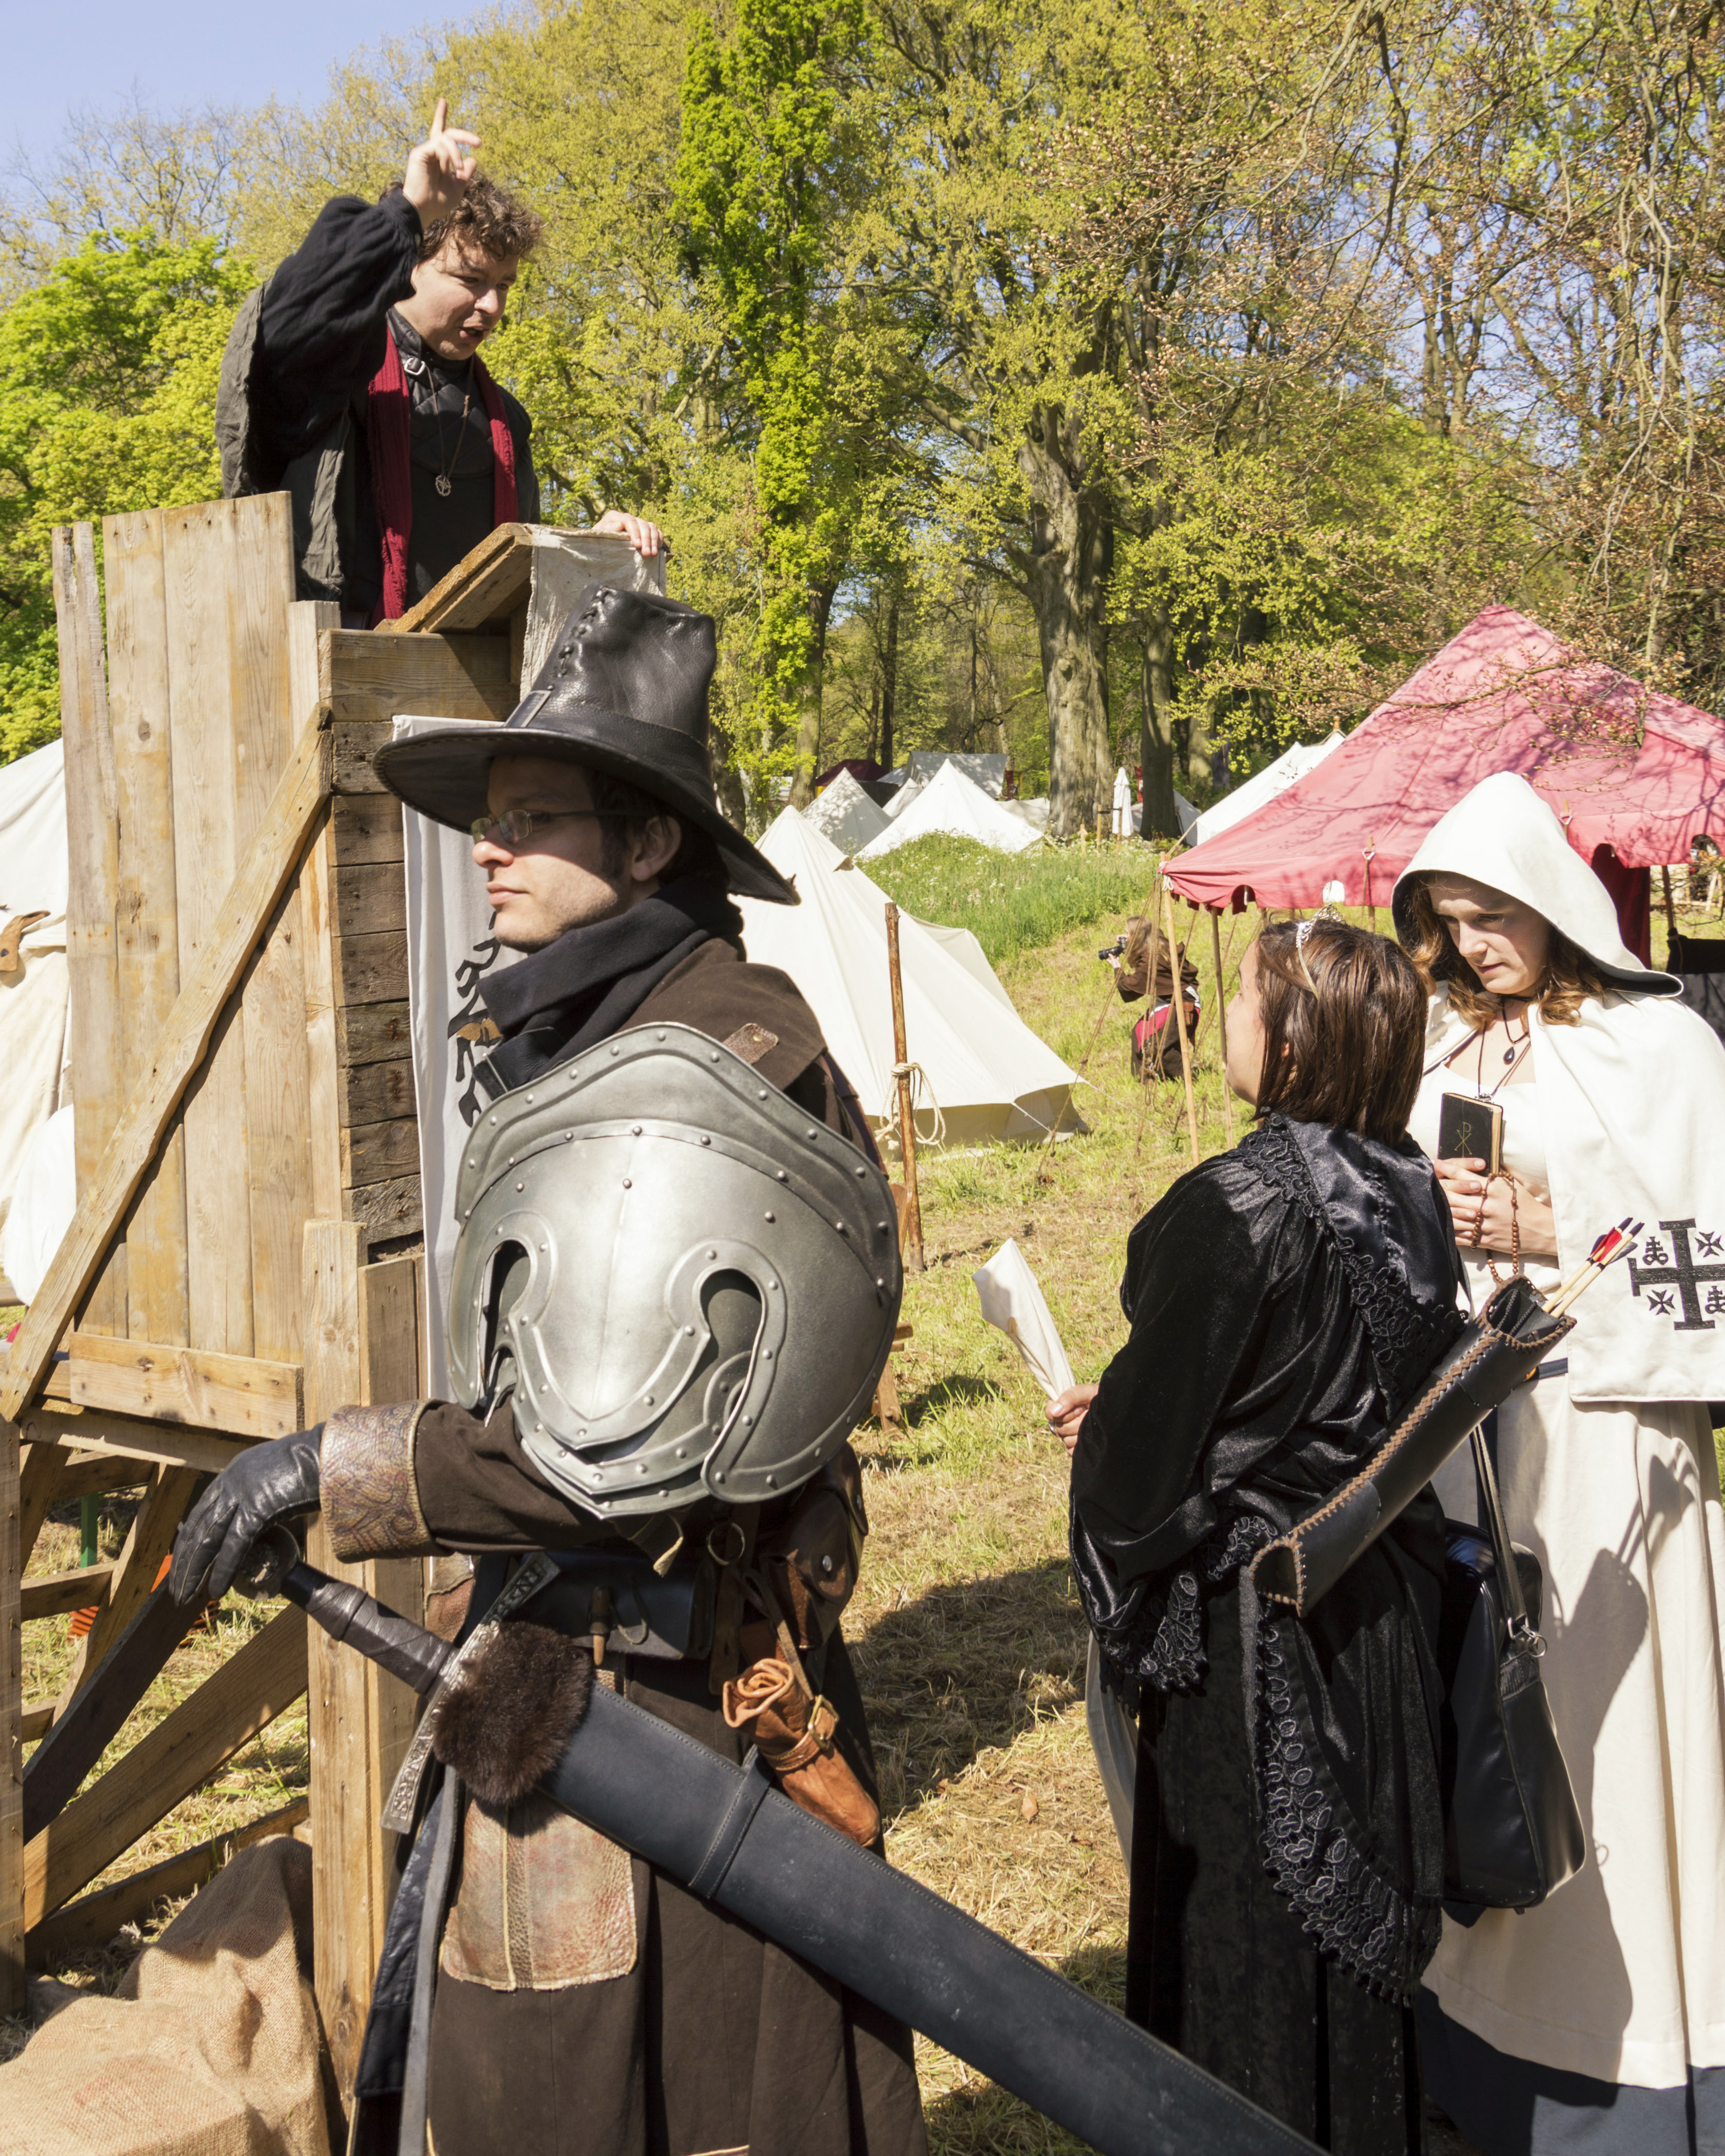
outdoor, people, photography, van, photo, nikon, cosplay, holland, festival, nederland, netherlands, de, fun, dutch, outdoorphotography, picture, photograph, fotos, foto, fotografie, pd, event, costume, kasteel, middle ages, paulvandevelde, pdvandevelde, padagudaloma, dordrecht, nederlandinfotos, eventphotography, evenementenfotografie, pvdvfotografie, pdvandeveldedordrecht, nederlandsefotografie, dutchphotogaraphy, totallydutch, fotografienederland, hollandsefotografie, fotografieholland, velde, haarzuilens, dehaar, elfia, eff, kasteeldehaar, elffantasyfair, elfiahaarzuilens, elfia2014, eff2014, preacher, prediker, animal sports